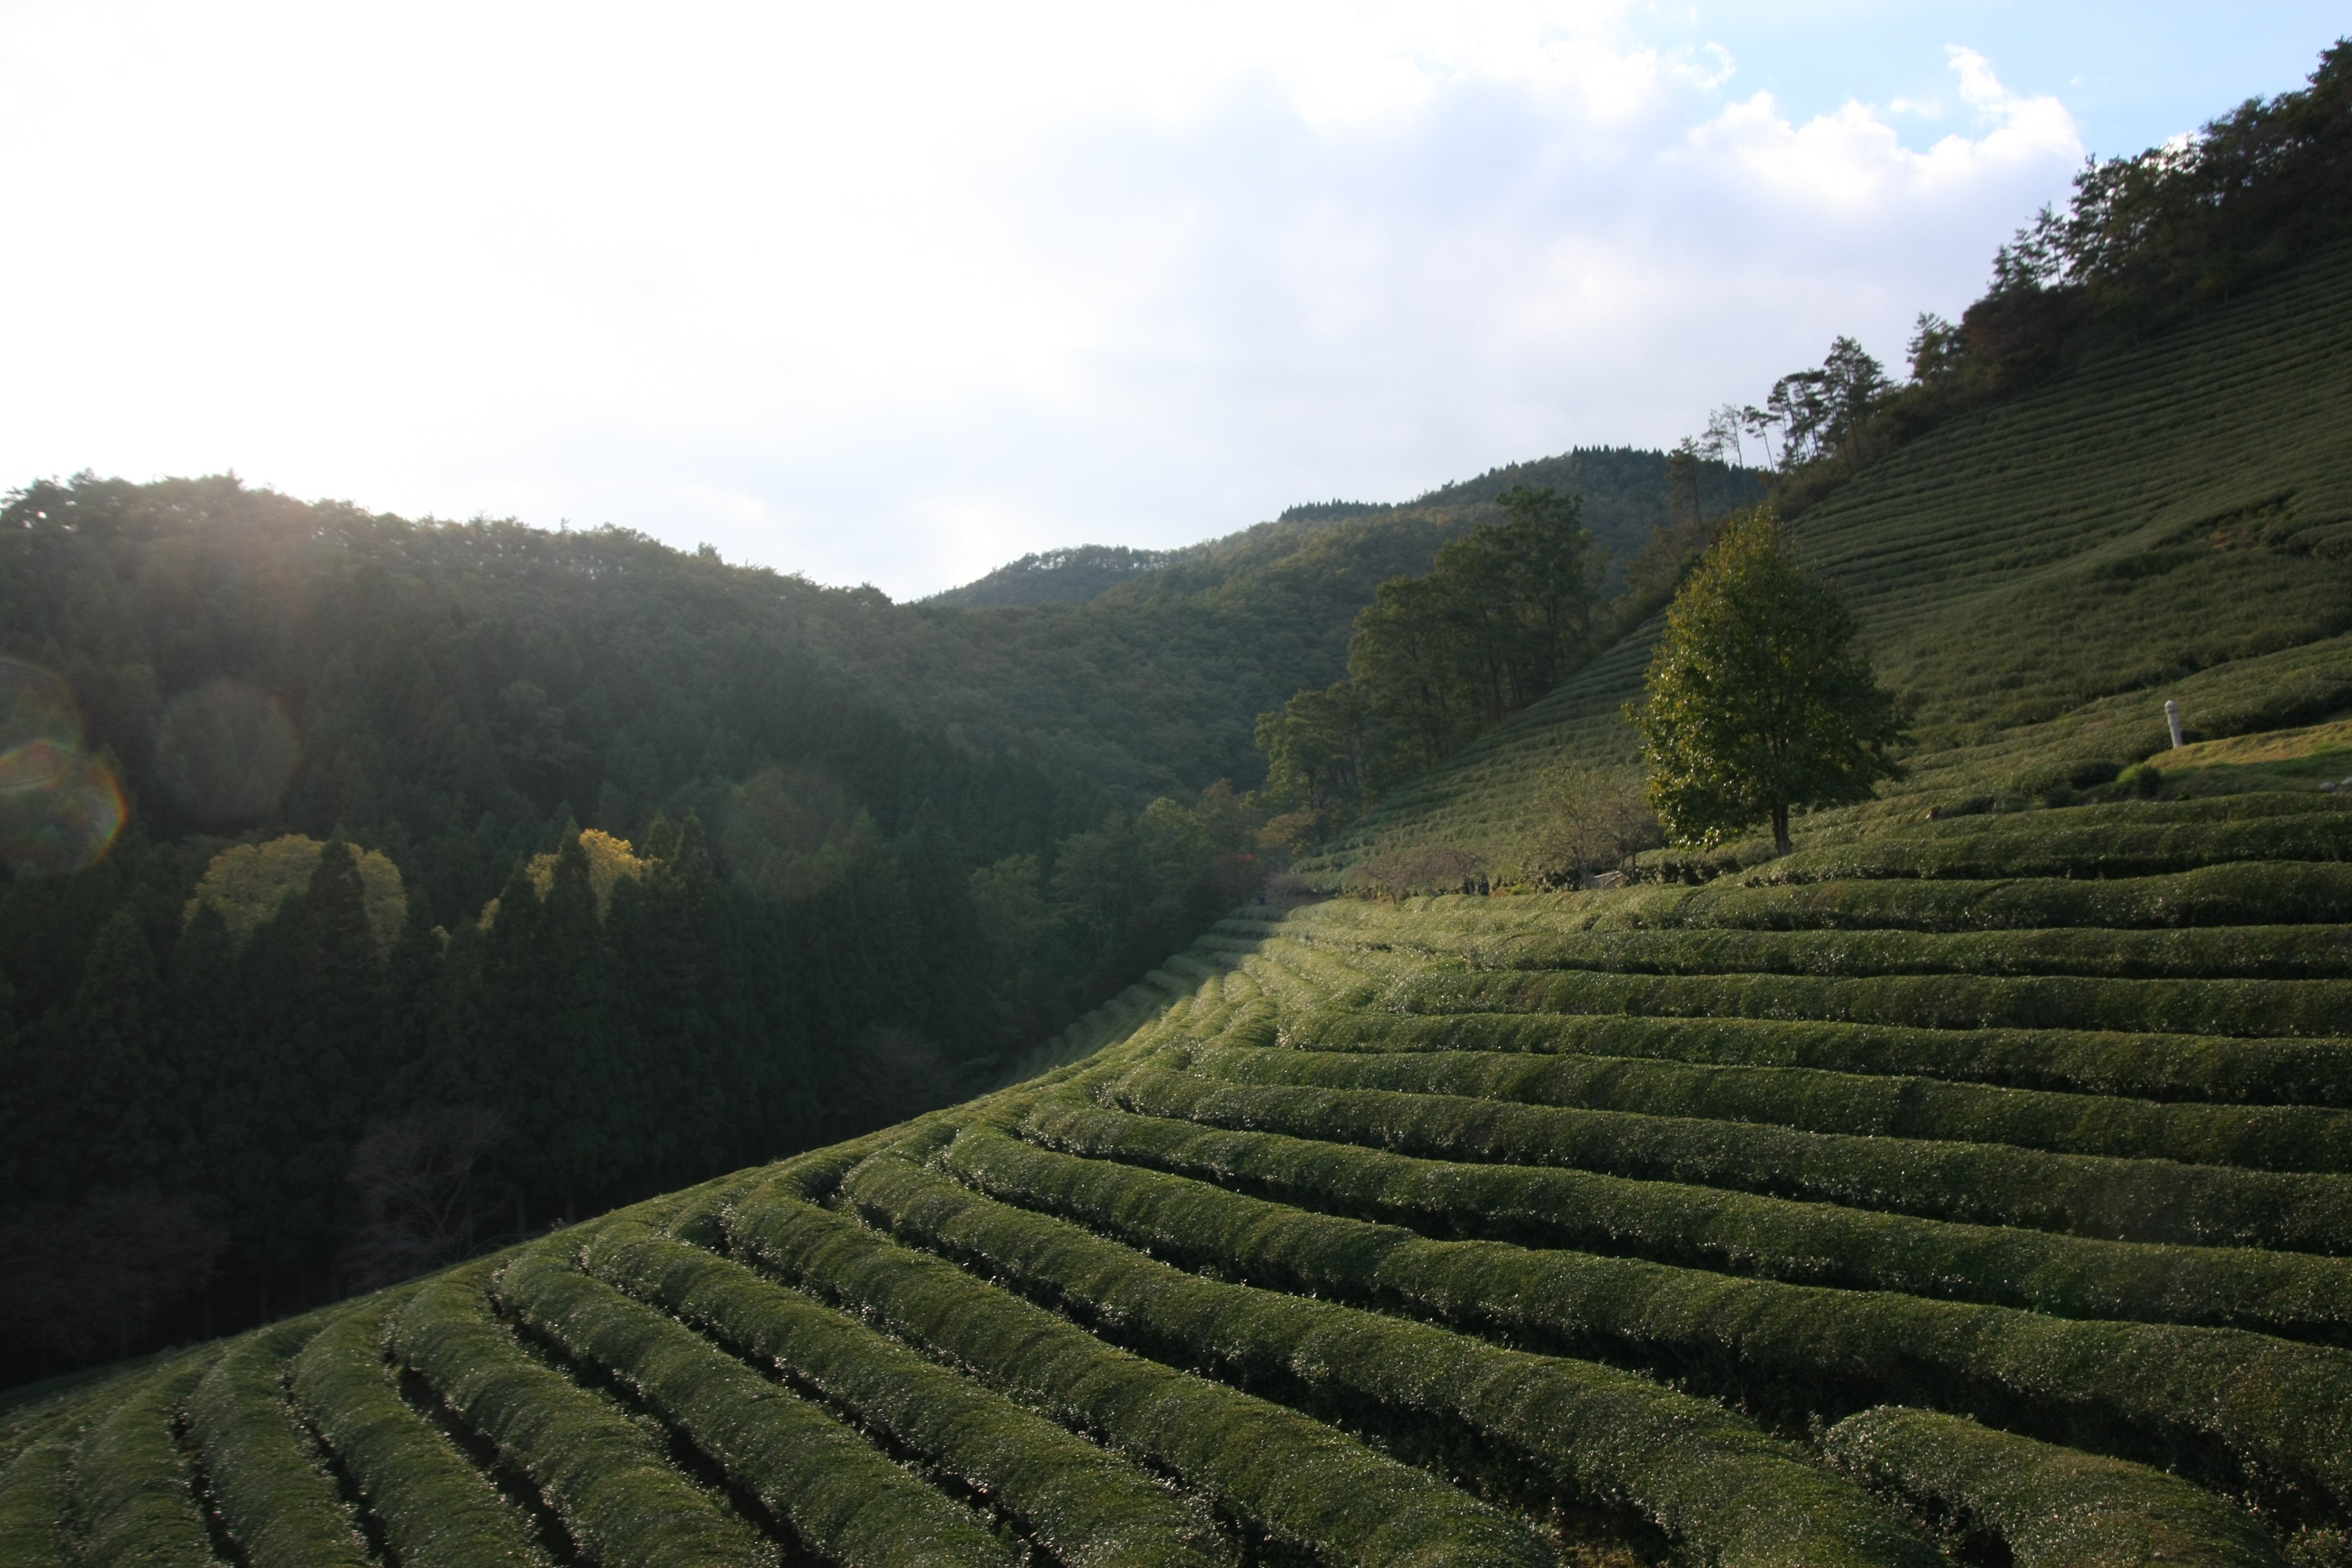
landscape, mountain, field, tea, hill, flower, valley, scenery, soil, agriculture, highland, plantation, plateau, rural area, green tea plantation, boseong, mountainous landforms